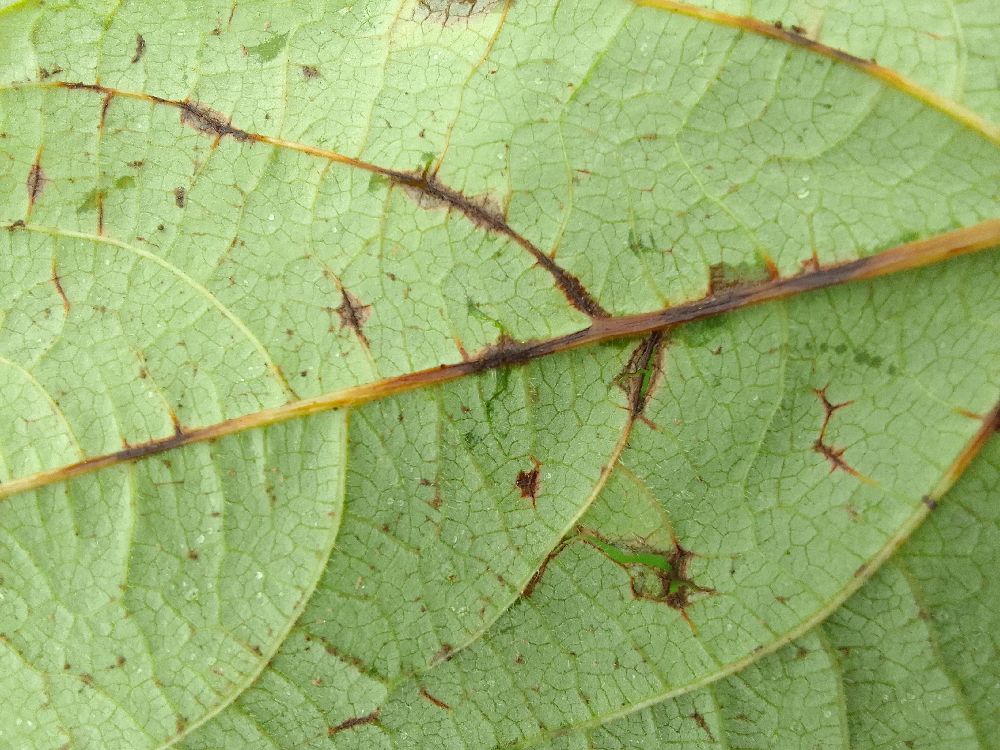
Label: anthracnose